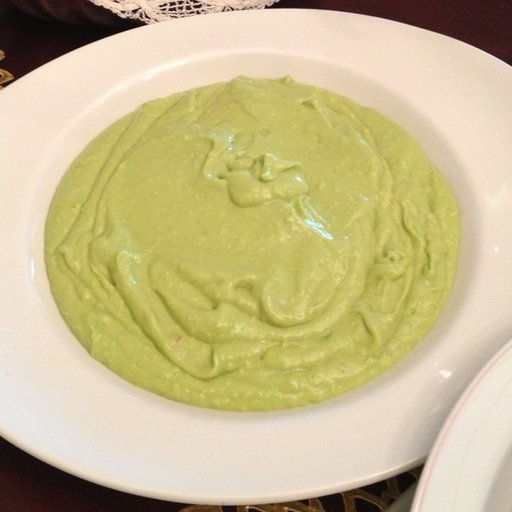
Label: guacamole